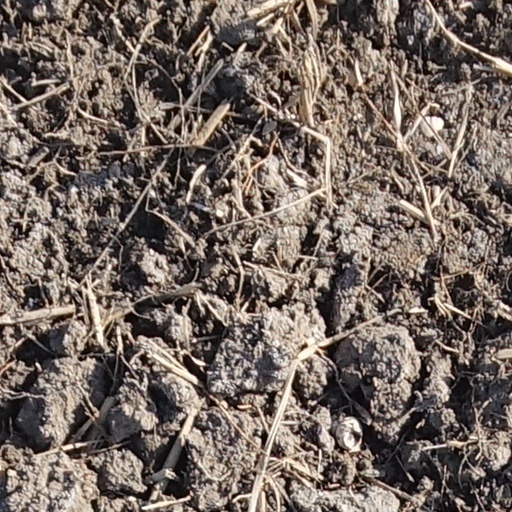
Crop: wheat